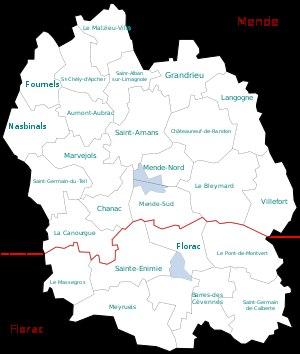
La Lozère est un département français situé dans le nord-est de la région Occitanie. L'INSEE et La Poste lui attribuent le code 48.
Le département français de la Lozère est divisé en 13 cantons depuis le redécoupage cantonal de 2014.
L'arrondissement de Florac est une division administrative française, située dans le département de la Lozère et la région Occitanie.
L'arrondissement de Mende est une division administrative française, située dans le département de la Lozère et la région Occitanie.